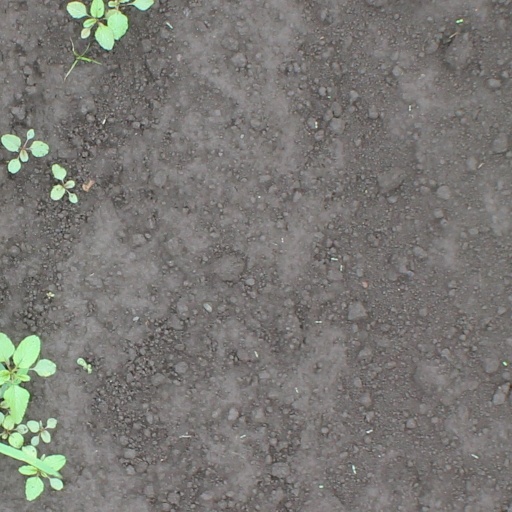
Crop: soybean